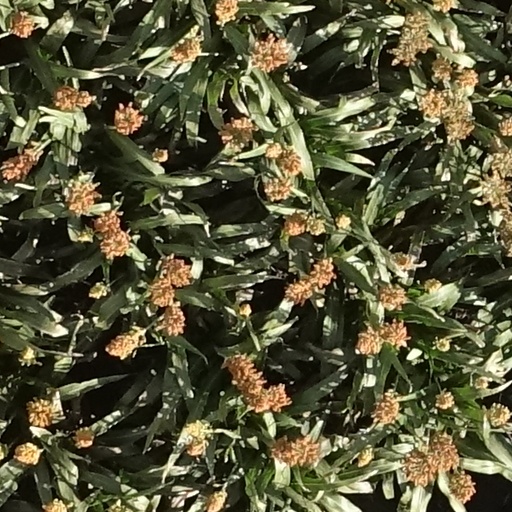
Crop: sorghum